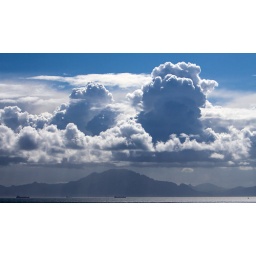
Clouds over the Rif mountains (Morocco). Circular Polarizer used to make the clouds pop a bit more